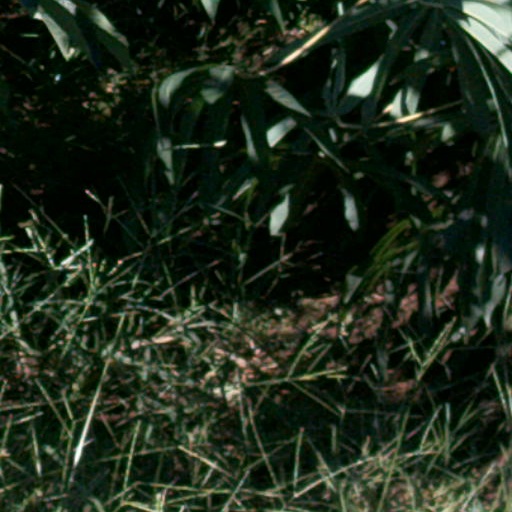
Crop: cassava